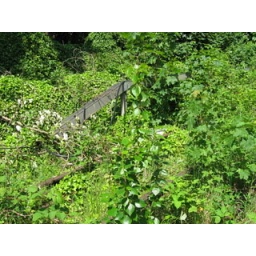
The cable gutter near the bridge under wiggenhall road - note it is metal instead of concrete